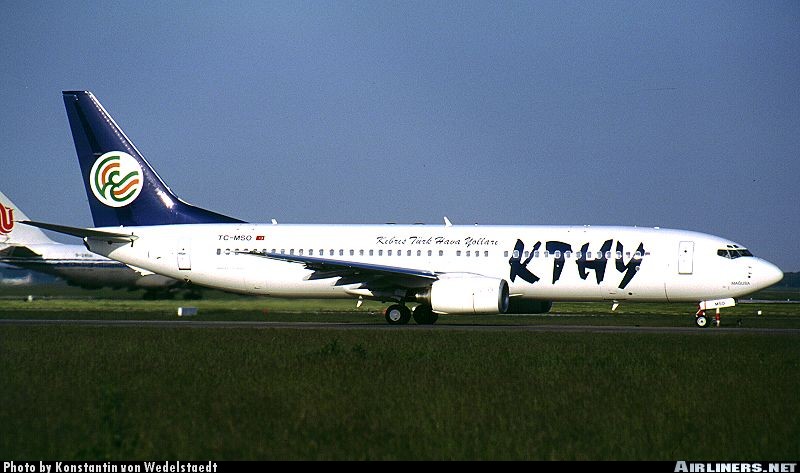
Vehicle type: Planes